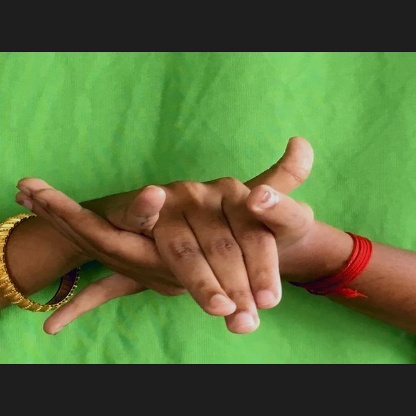
Mudra: Kurma